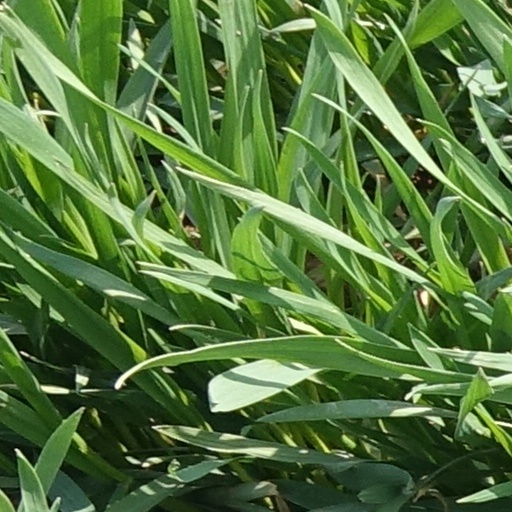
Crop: wheat